Williamsburg Bridge

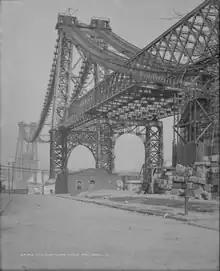
Progress on the bridge after the footbridges were installed

By mid-1901, workers were ready to weave wires for the main cables, and of wire had been delivered to the construction site. A machine was placed on the Manhattan anchorage to weave the wires. The Roeblings also ordered eight guide wires for the wheels that would carry the main cables' wires across the river. The first wire was strung across the East River on November 27, 1901. The Roeblings requested ten months to finish the wires, but city bridge commissioner Gustav Lindenthal refused to extend the deadline past April 1902. Work on each of the four cables proceeded simultaneously. Workers were able to string 50 wires in each strand during a 10-hour workday, or 400 wires per day in total. After each strand was completed, it was permanently attached to the eyebars in either anchorage. To save money, the wires were covered with oil and graphite, rather than galvanized; the Roebling Company was hesitant to use ungalvanized wire, but city officials claimed that the oil and graphite mix was adequate.